Alliance of Independent Social Democrats

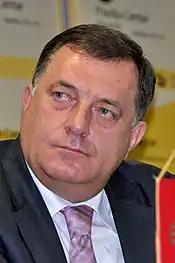
Milorad Dodik has been the party's president since its foundation in 1996

The absolute majority of the newly founded NSRS was from the SDS. The IMPC was the only parliamentary opposition from the founding of the National Assembly through the first post-war elections in September 1996. The Party of Independent Social Democrats (SNSD) participated in the elections in the "Union for Peace and Progress" coalition along with the Socialist Party of RS (SPRS) and a minor party. The club and later party (SNSD) was chaired by Milorad Dodik.